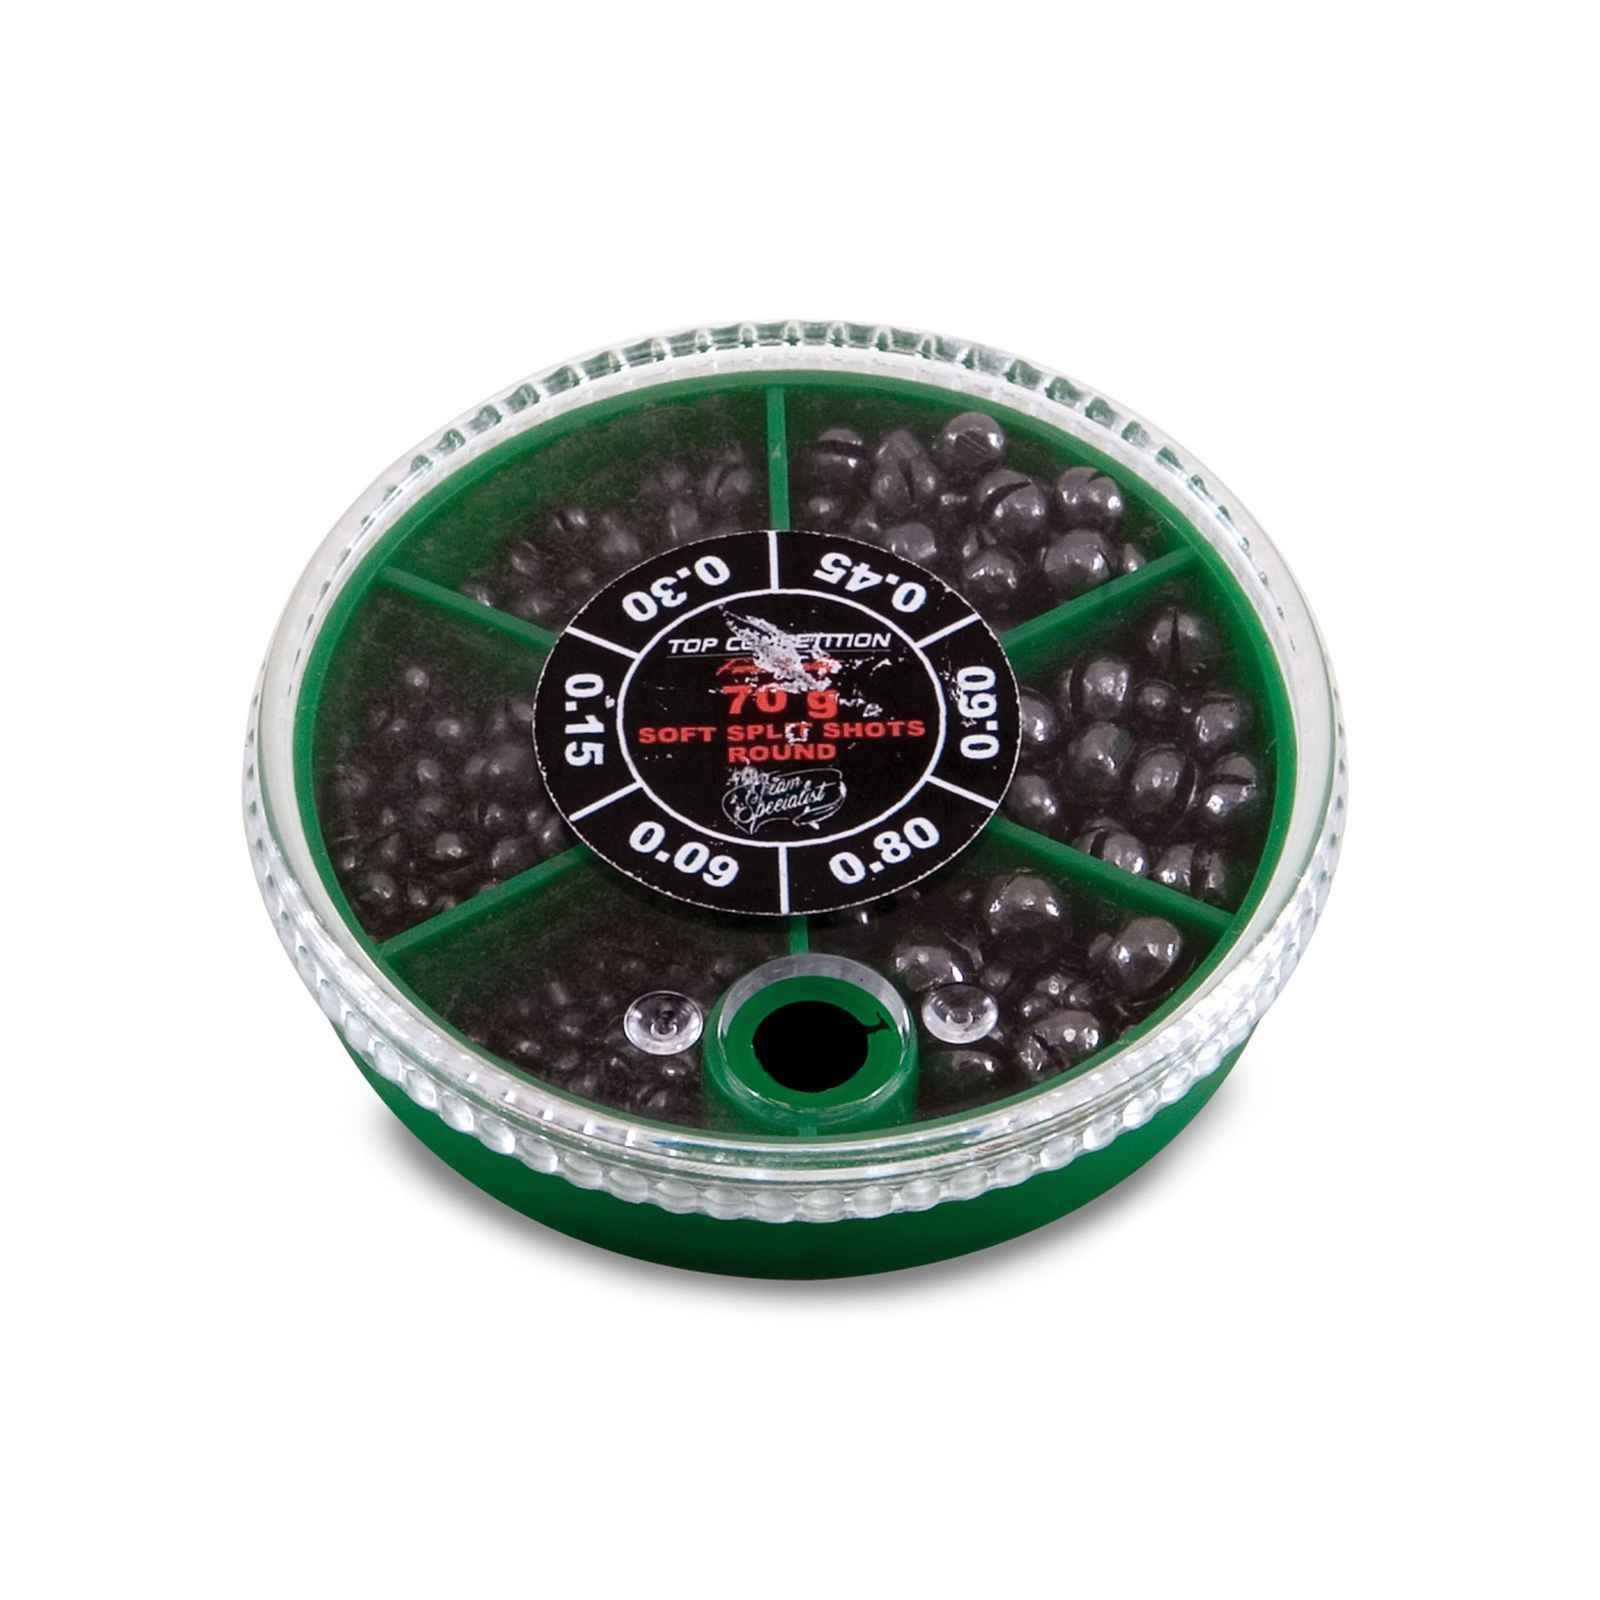
Soft Lead Box 70g Team Specialist 8151070
﻿Soft Lead Box 70g Team Specialist 8151070 Description: Experience exceptional performance in your fishing endeavors with the Soft Lead Box 70g Team Specialist by Lineaeffe. This innovative lead solution is designed to provide superior performance and ease of use for anglers, ensuring optimal depth and stability in varying water conditions. Crafted from premium materials, it combines durability with a soft finish to prevent damage to your tackle and reduce noise while in use. The cleverly designed shape aids in streamlined underwater dynamics, making it an essential addition for precise weight distribution. This lead box is versatile and practical, ideal for both casual and avid anglers seeking reliability without compromising on quality. Compatible with common fishing gear, it enhances your overall fishing experience by supporting superior casting performance. Key Features: - Made from high-quality, durable materials to ensure longevity and resistance to corrosion. - Lightweight design enhances user convenience, making it easy to carry during long fishing trips. - Soft lead construction minimizes impact noise and prevents damage to the surrounding environment. - Streamlined shape promotes better underwater dynamics for improved casting efficiency. - Ideal for use in a variety of fishing conditions, from rivers to coastal areas. - Unisex design suitable for all adults, adding versatility for shared equipment among anglers. - Easy to attach and detach, perfect for fast adjustments while on the water. - Provides excellent balance and stability for different fishing techniques. Specifications: Manufacturer: Lineaeffe SKU: 8151070 Material: Soft Lead Size/Dimensions: 70g Weight: 70g Color: N/A Size: 70g Category: Leads Age Group: Adults Gender: Unisex Recommended Use: The Soft Lead Box 70g Team Specialist is ideal for recreational to advanced anglers looking for reliable weight solutions in their fishing gear. Perfect for activities such as freshwater and saltwater fishing, this lead box thrives in calm waters and allows for effective adjustments in strong currents. Pair it with compatible accessories such as fishing rods and tackle boxes to maximize your fishing experiences and ensure you have everything you need right at your fingertips.
Brand: Team Specialist
Category: Sporting Goods > Outdoor Recreation > Fishing > Fishing Tackle > Fishing Sinkers > Fishing Bullets